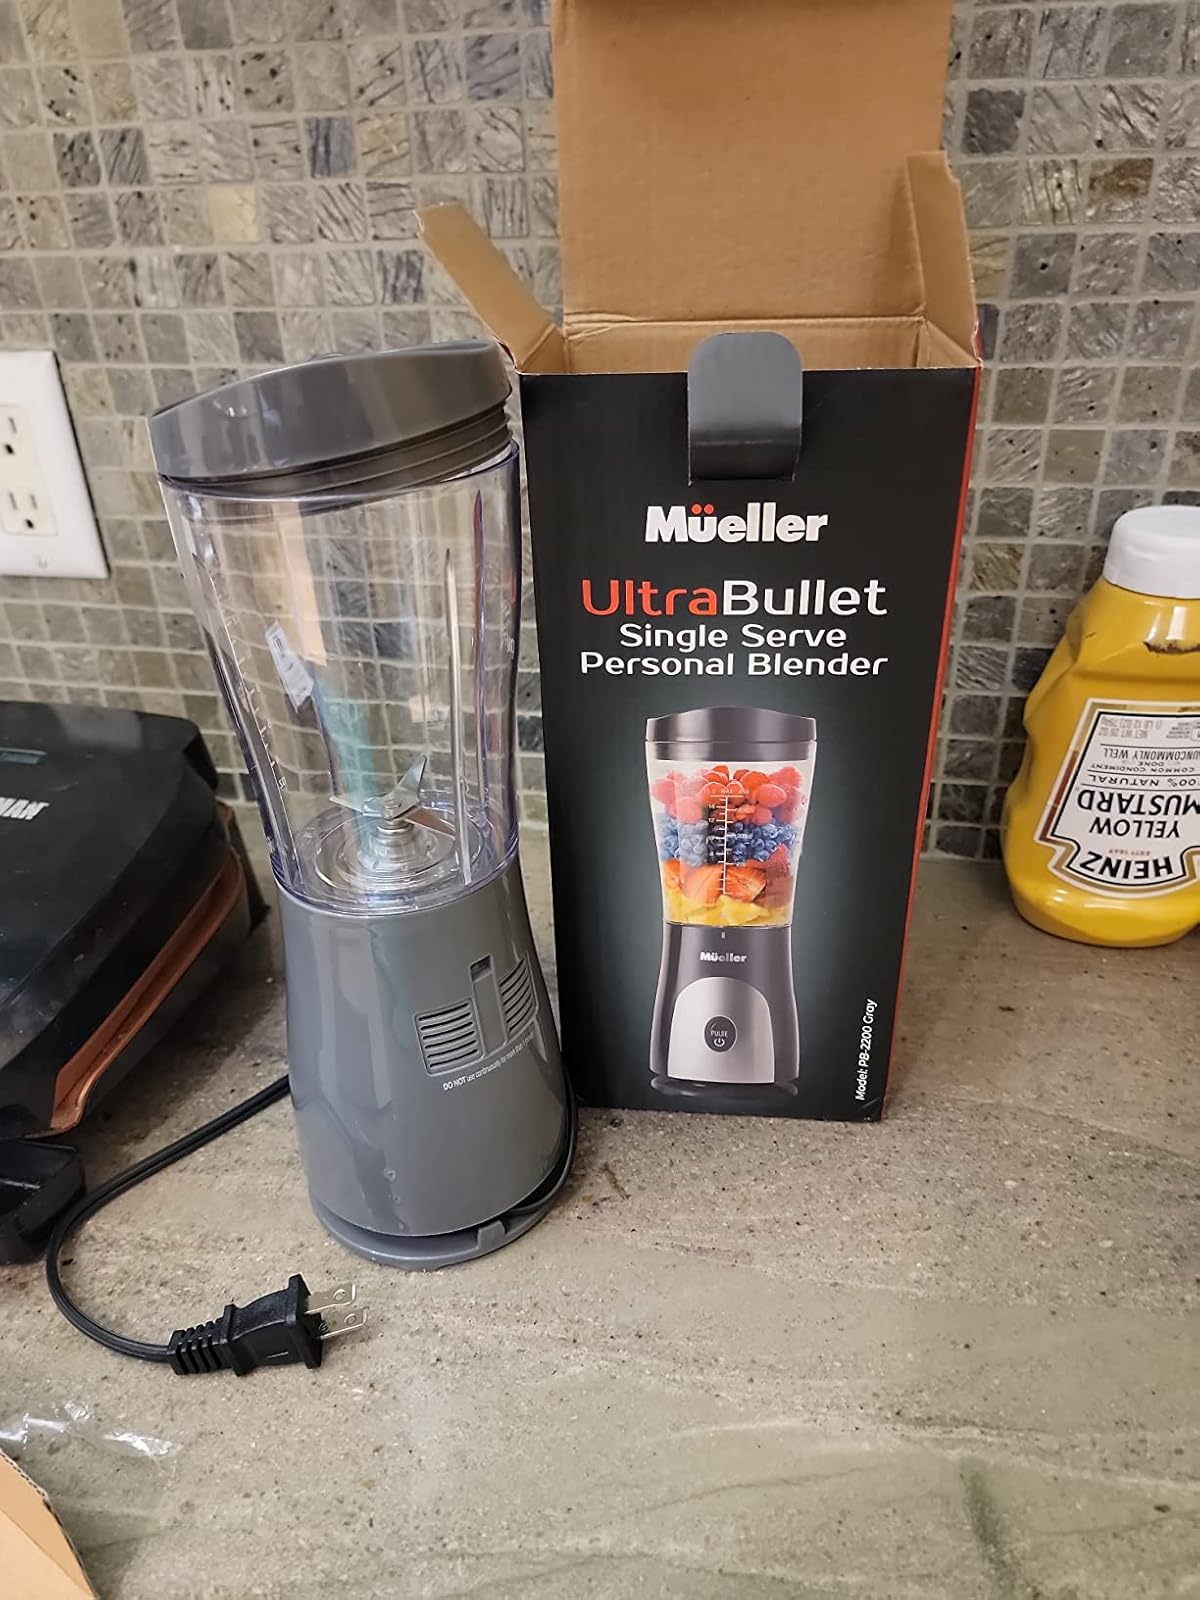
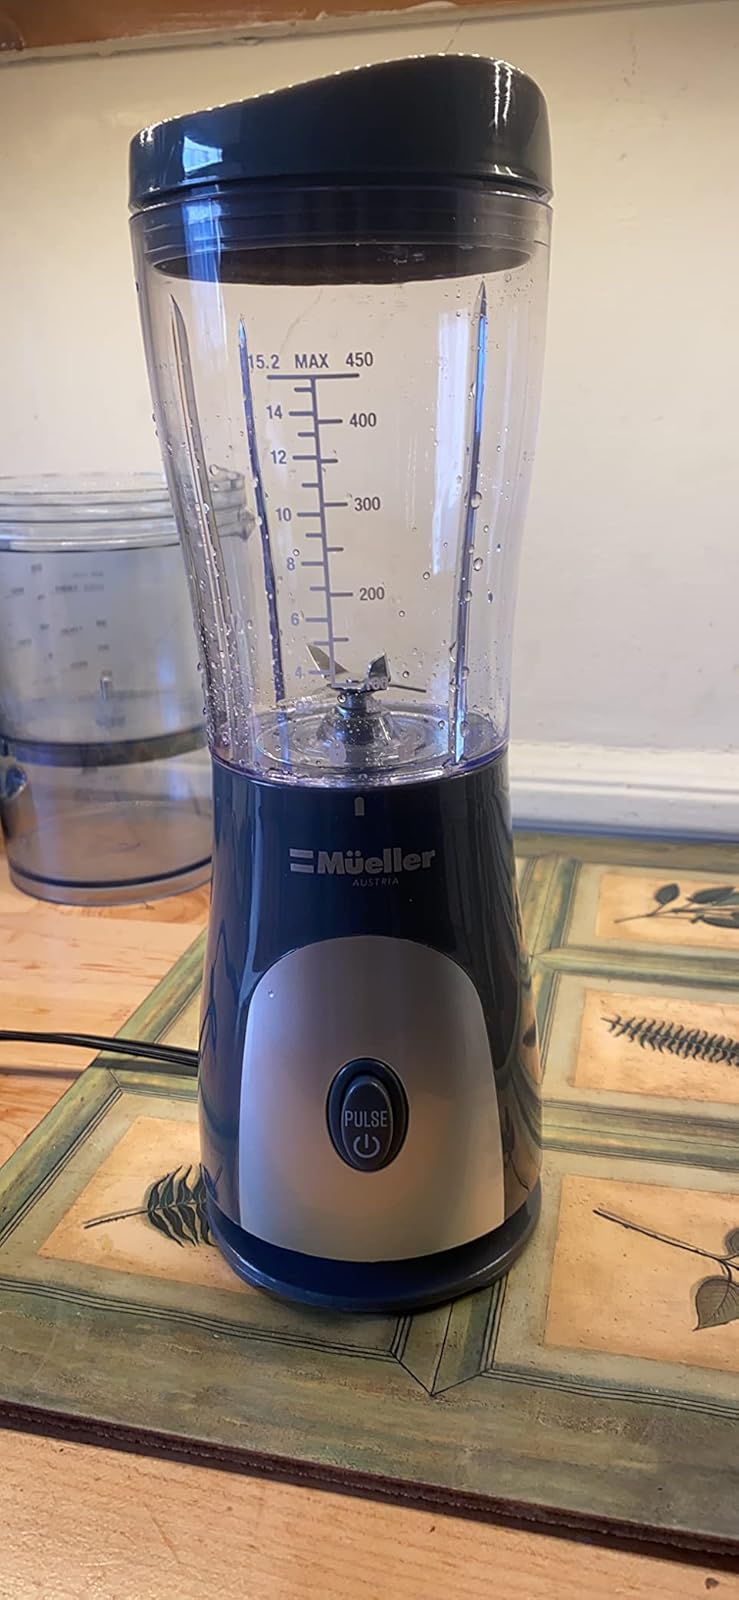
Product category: items_blender
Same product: yes